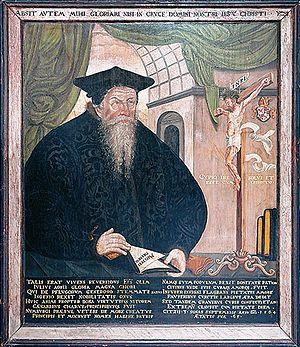
Julius von Pflug ou Julius Pflug, né en 1499 à Eythra au sud de Leipzig et mort le 3 septembre 1564 à Zeitz, est un homme d'église allemand, dernier évêque catholique du diocèse de Naumbourg de 1542 à sa mort.